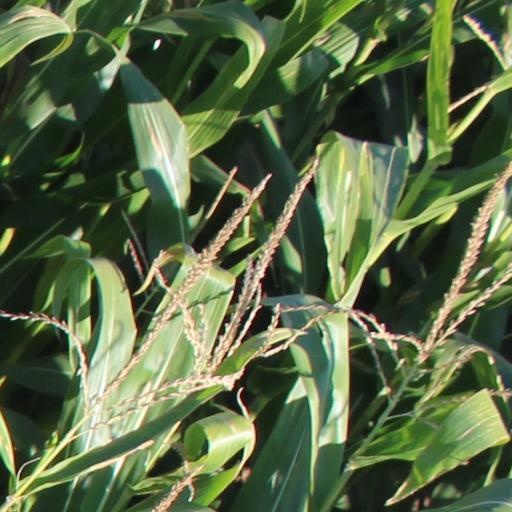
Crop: maize; corn